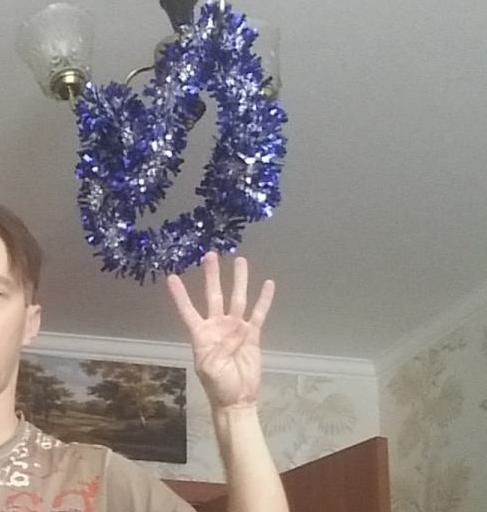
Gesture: four